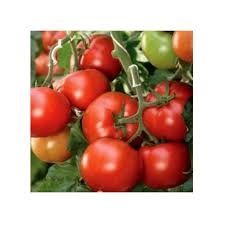
Label: tomato